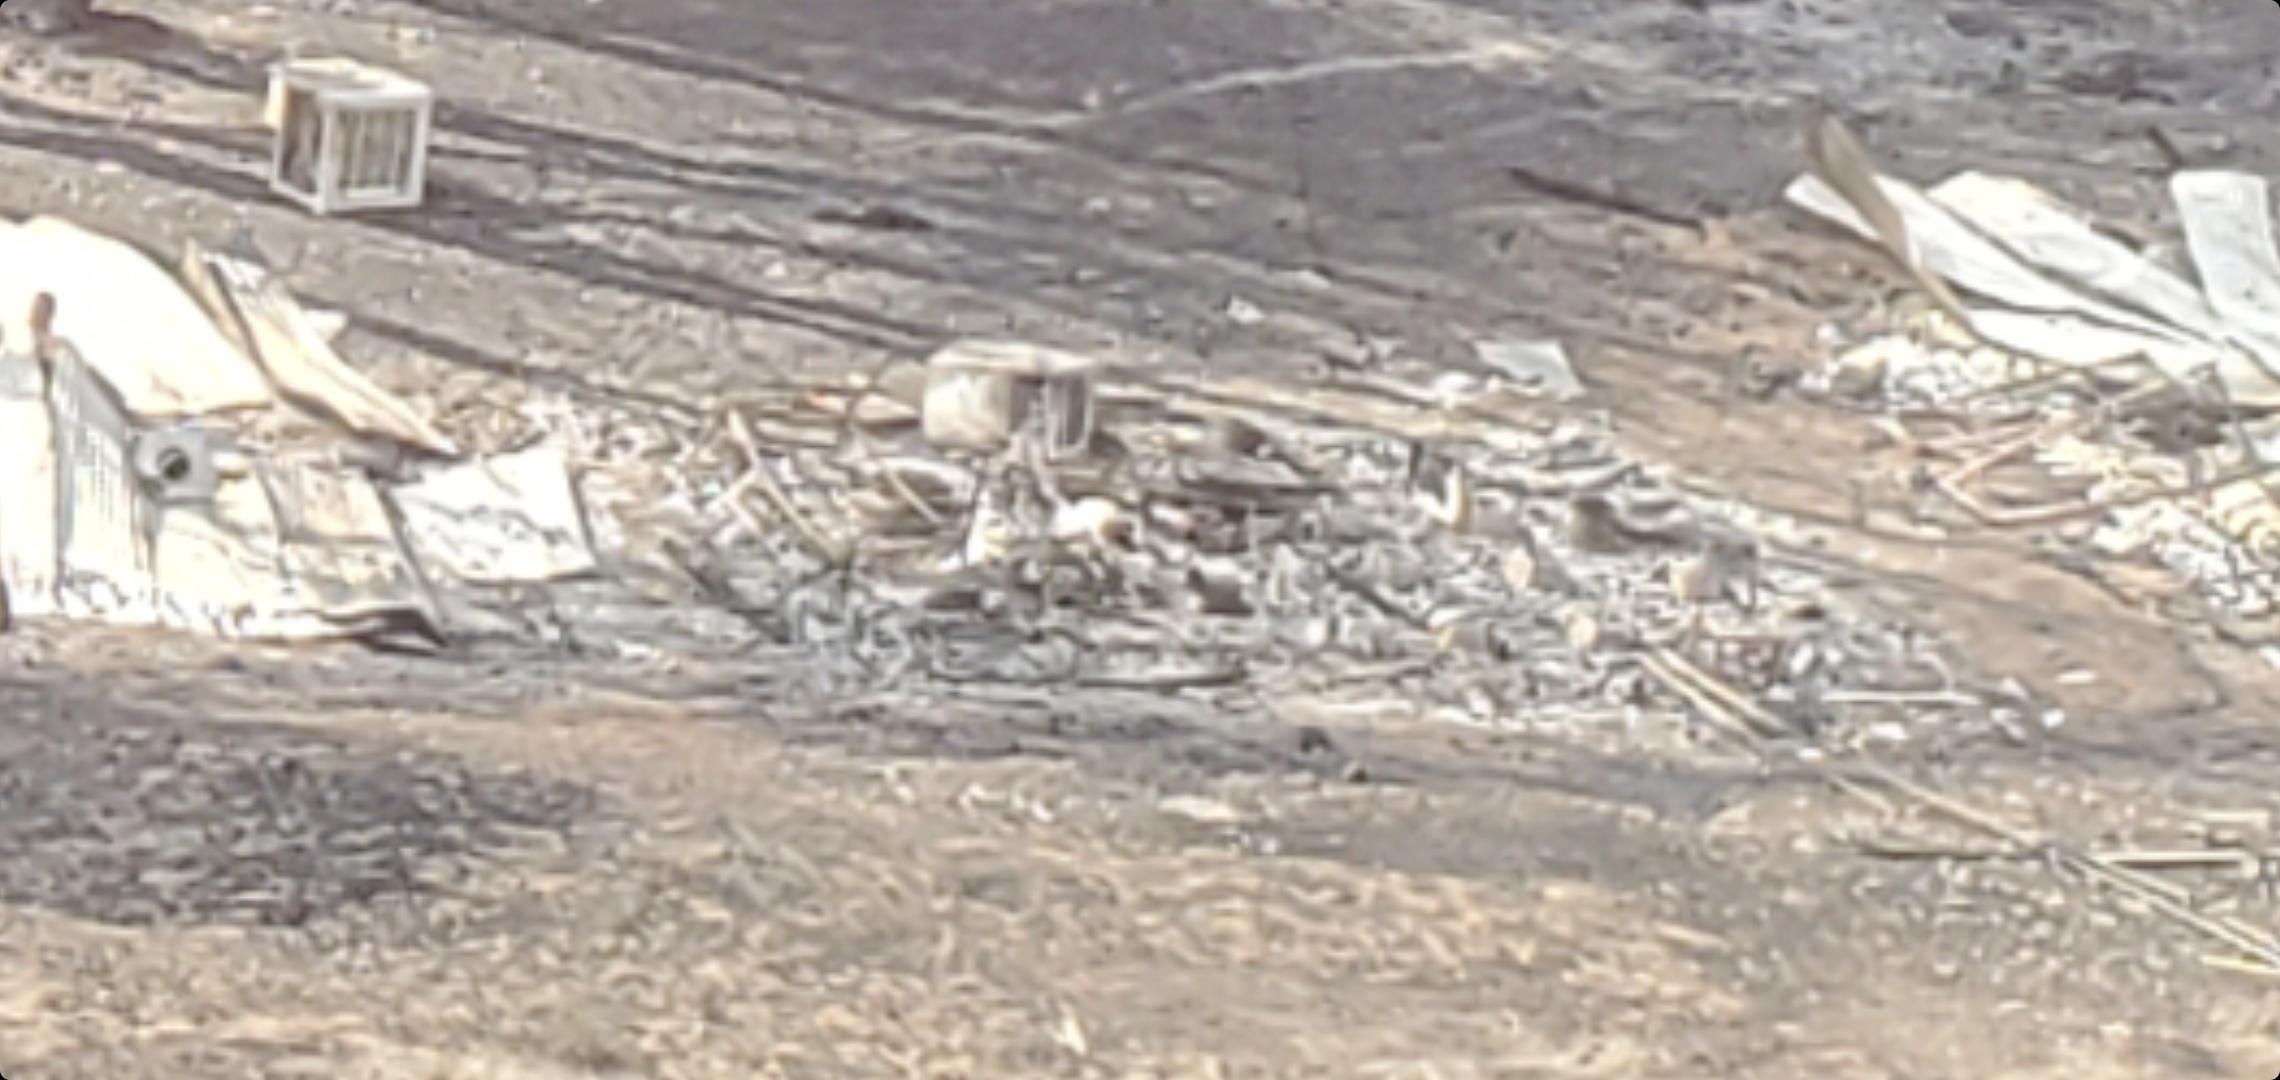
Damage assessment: destroyed